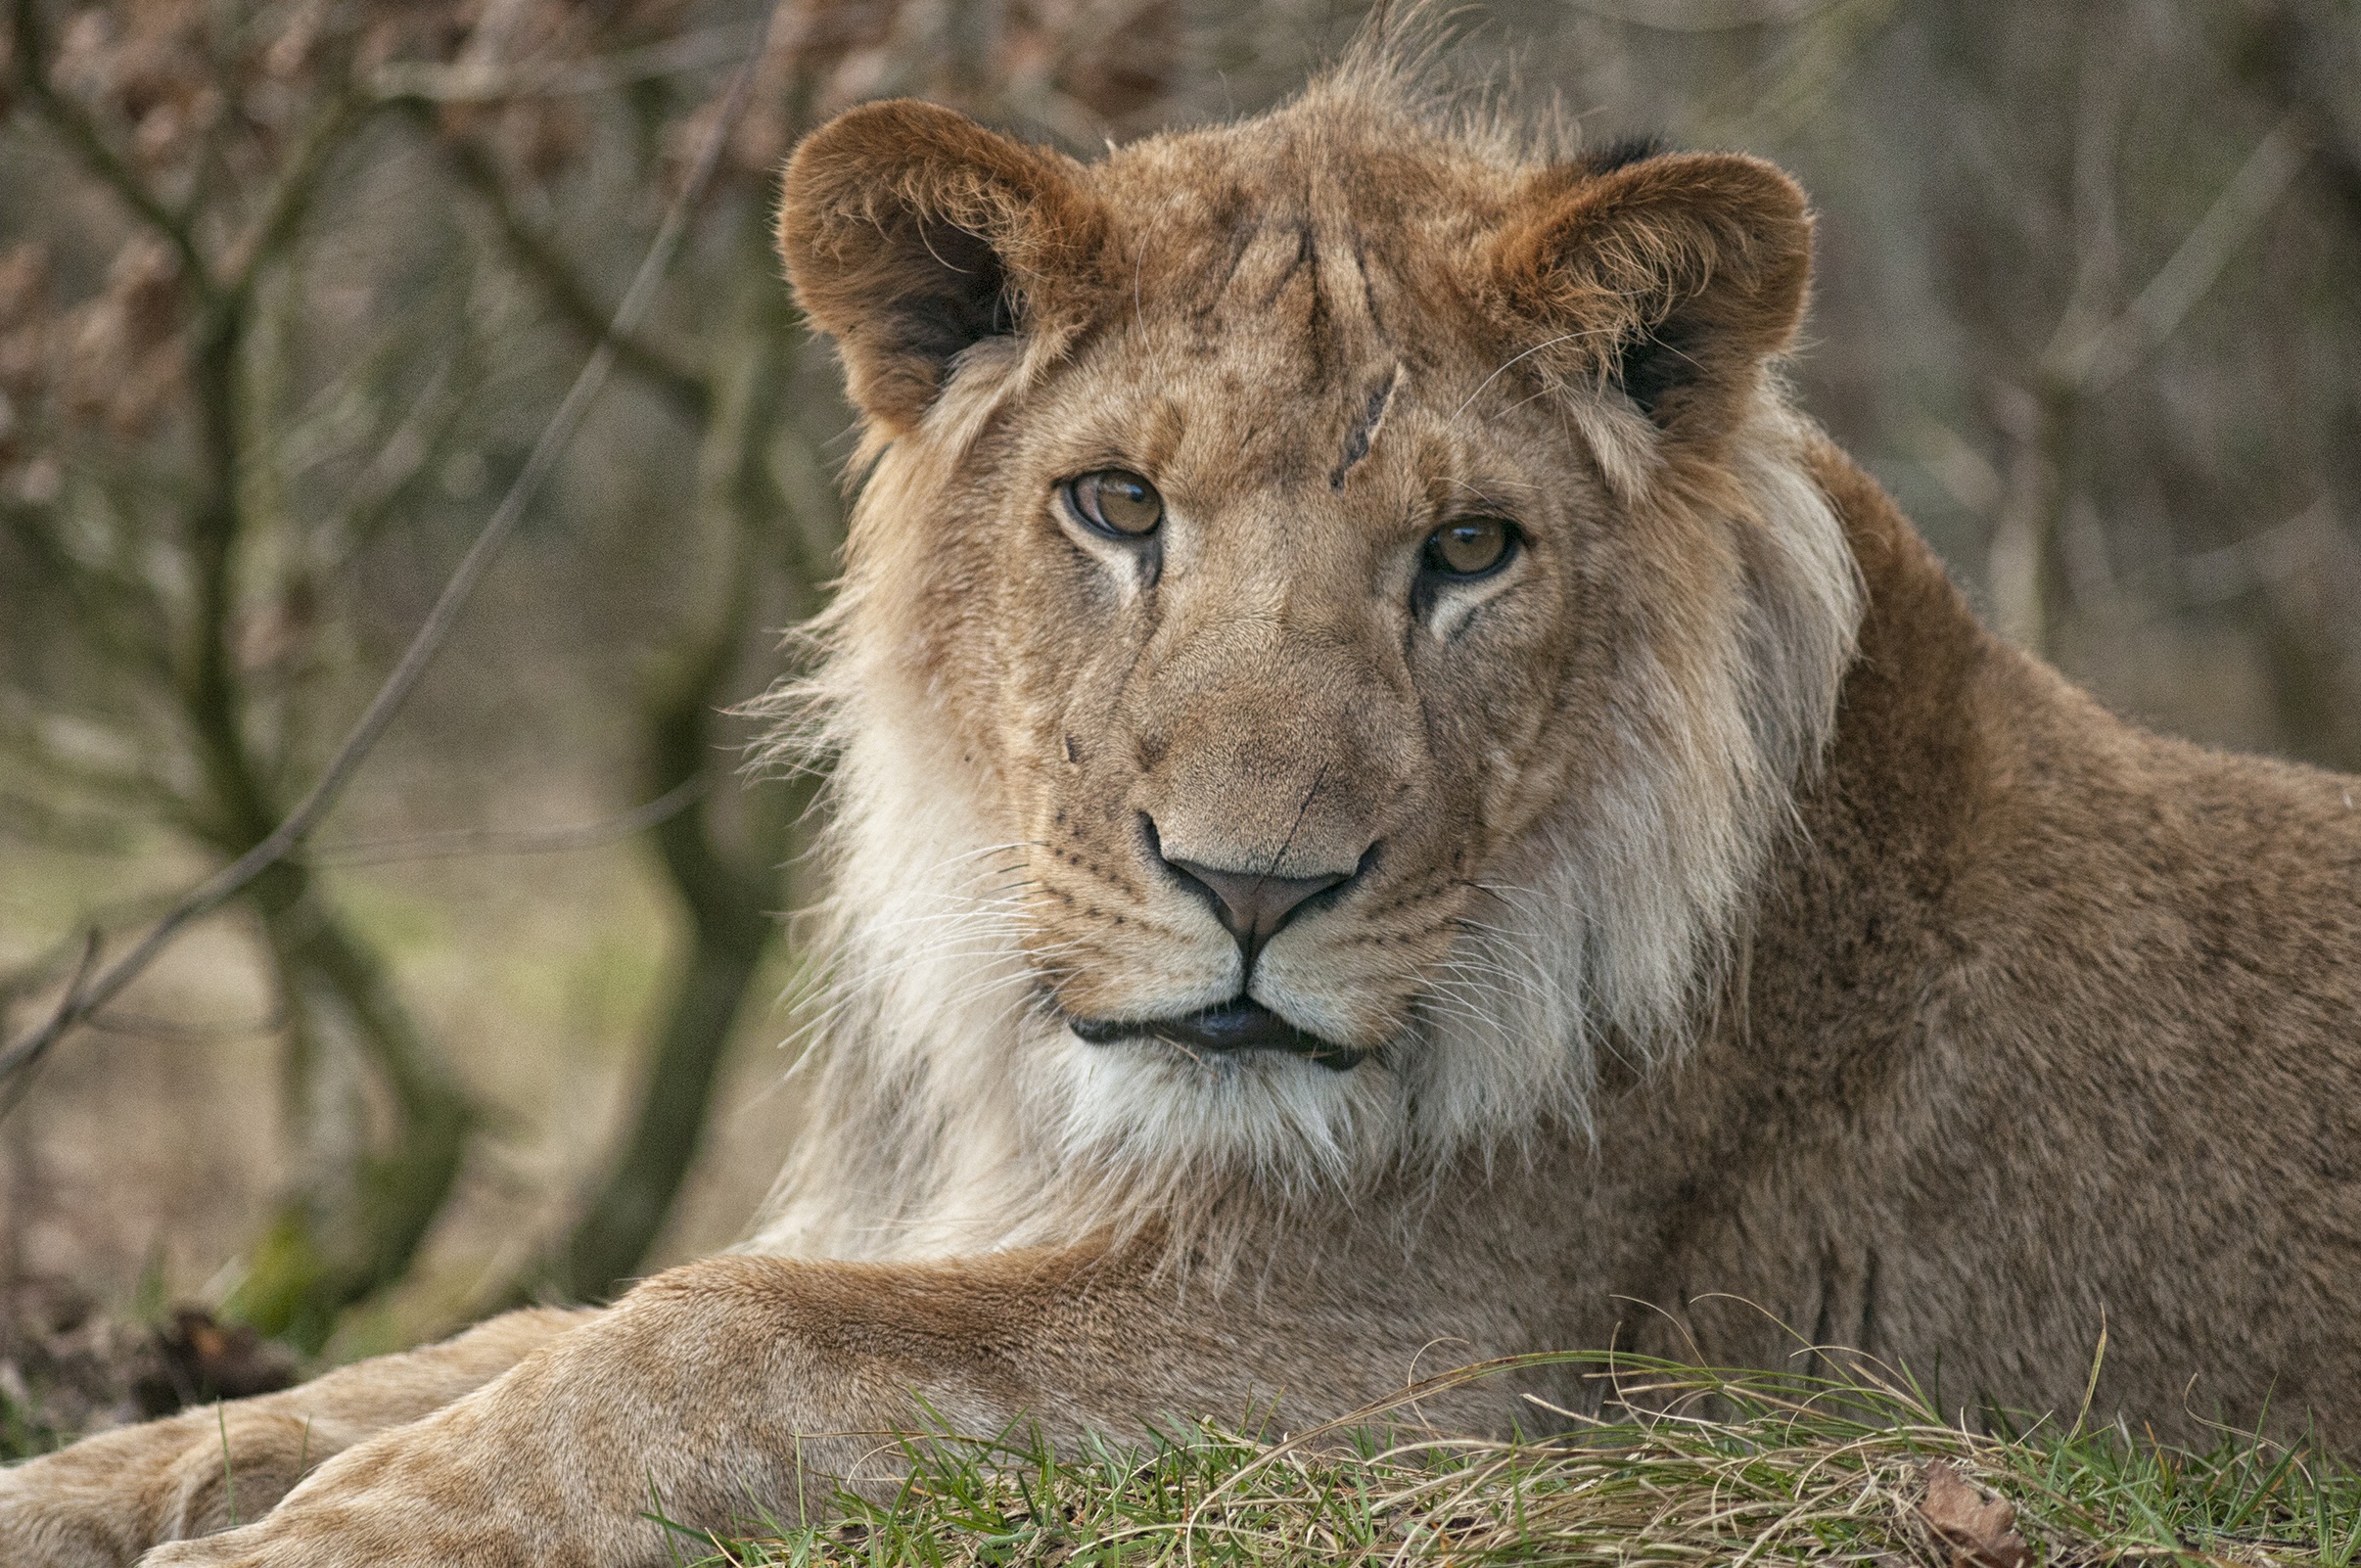
adventure, wildlife, zoo, mammal, fauna, savanna, lion, whiskers, vertebrate, expensive, safari, big cats, male lion, cat like mammal, dog breed group, masai lion